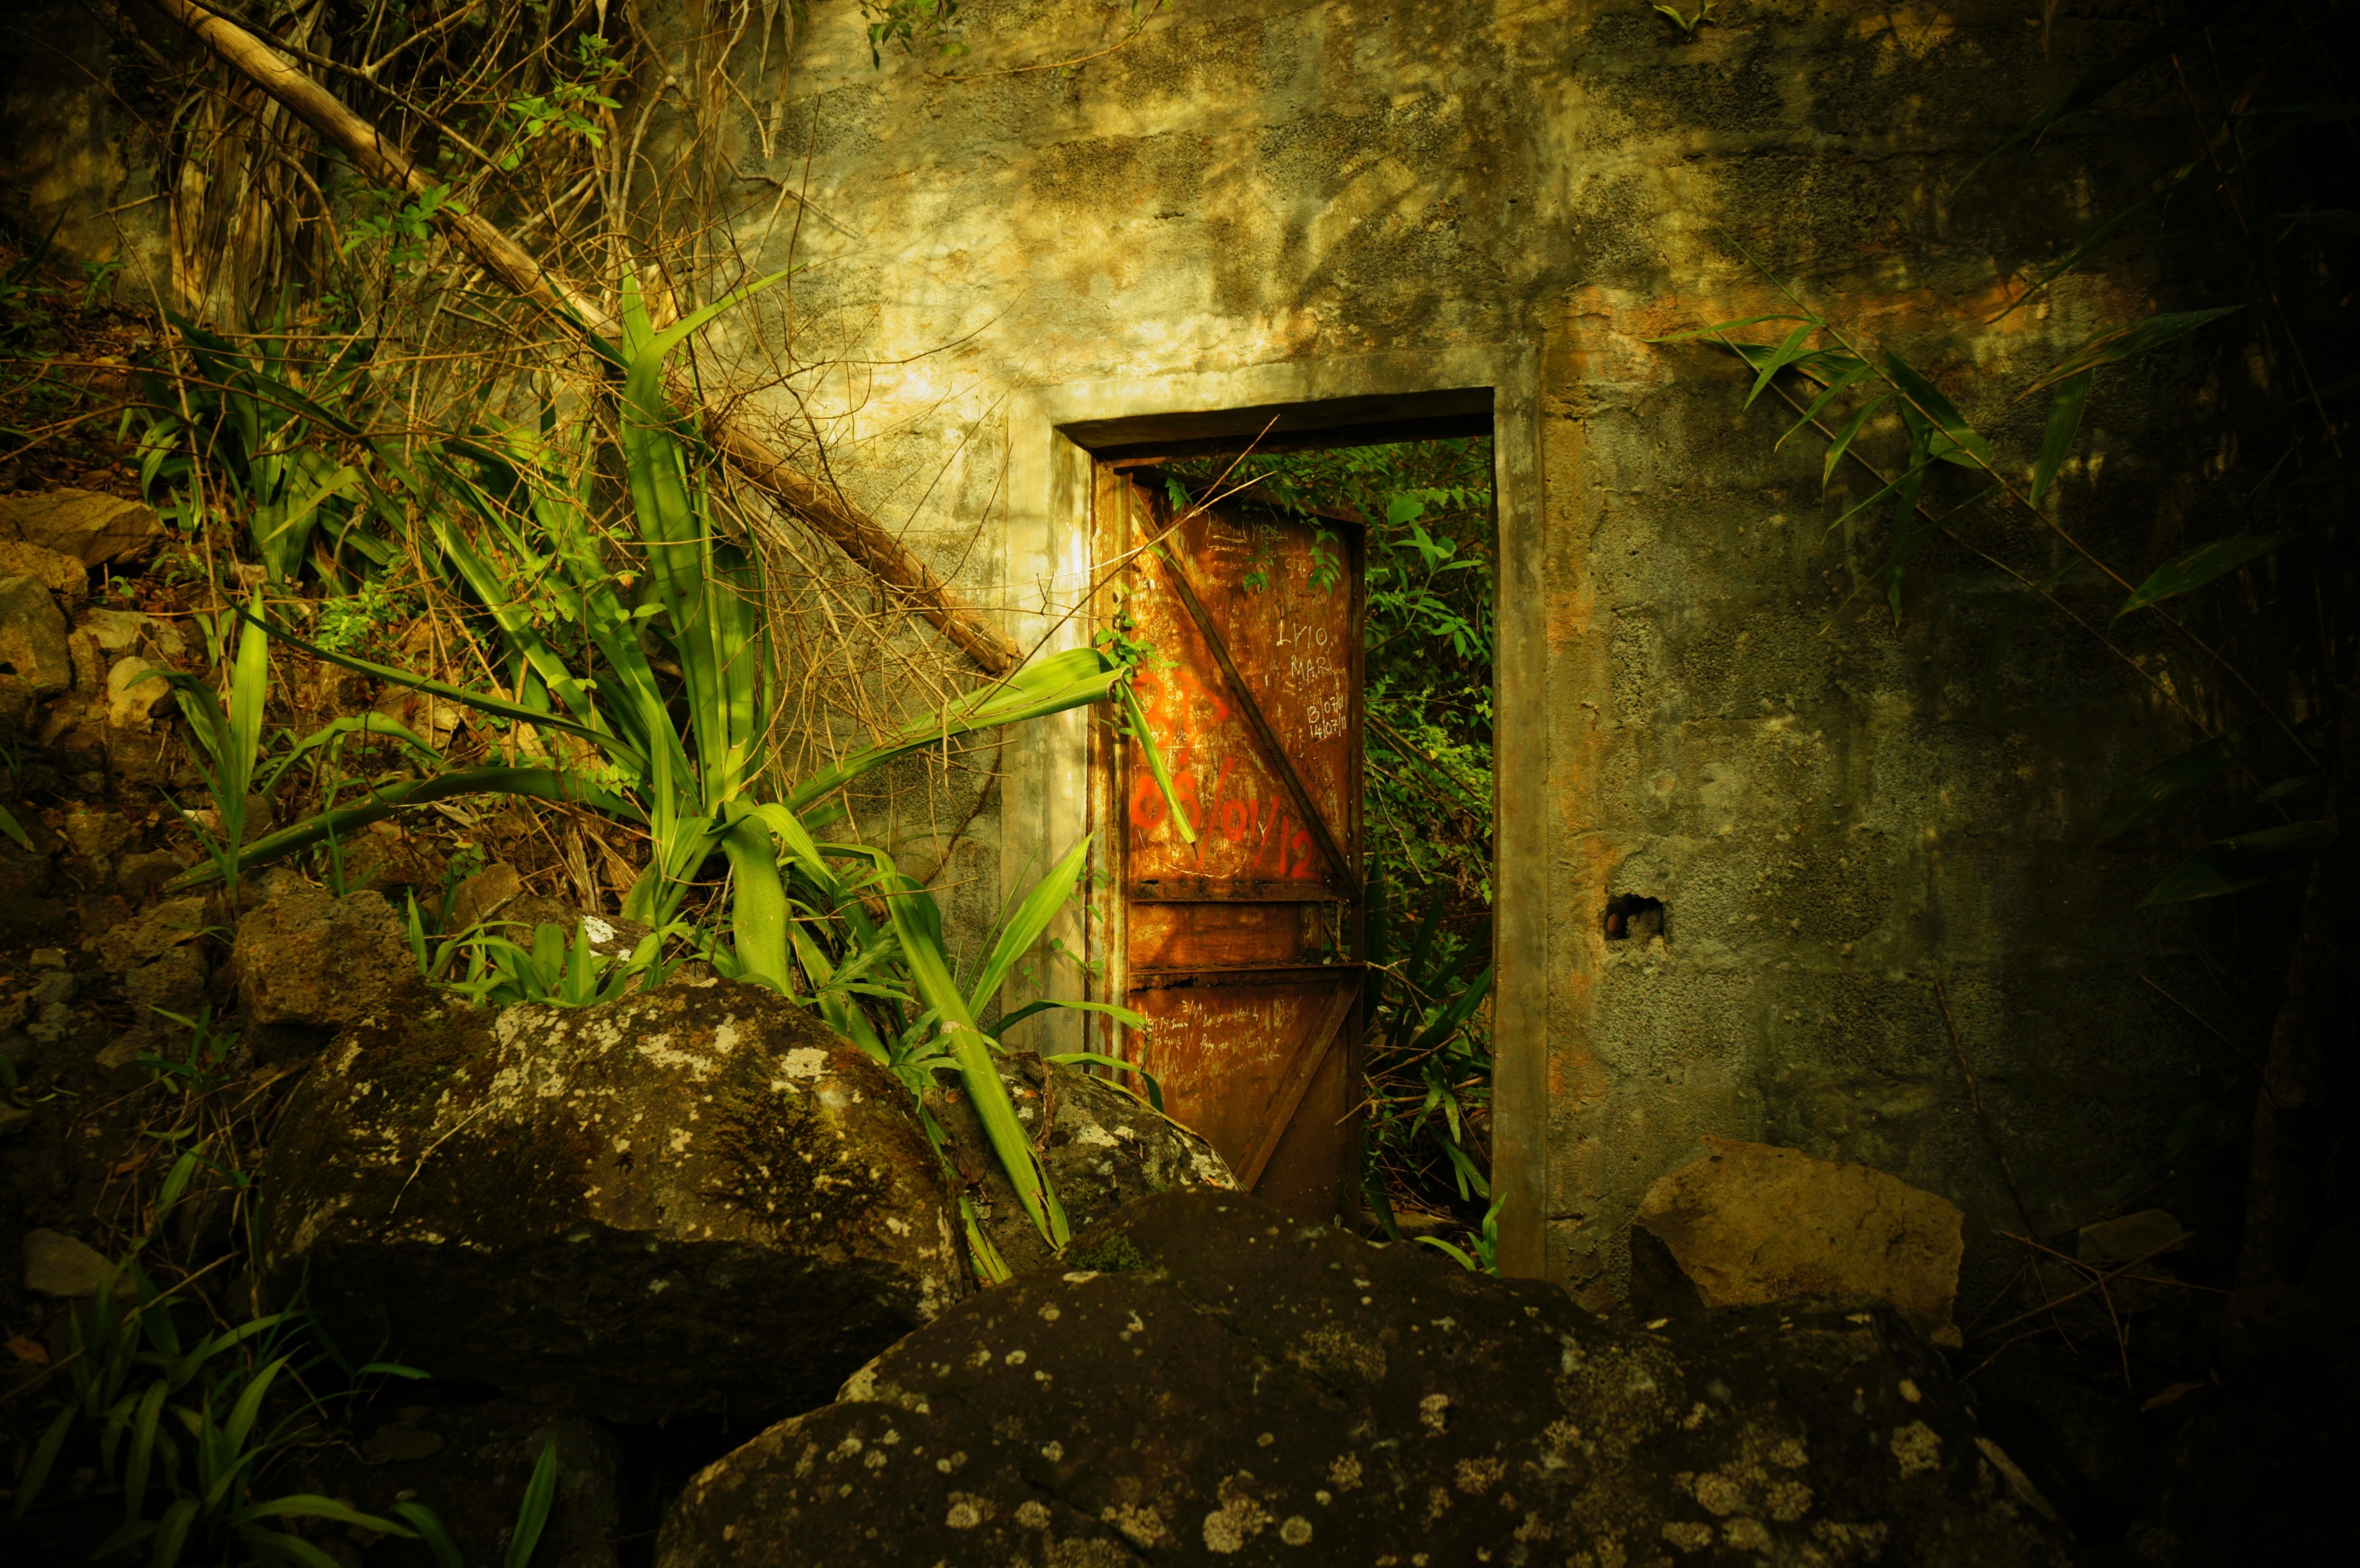
forest, light, night, sunlight, cave, green, jungle, autumn, darkness, habitat, screenshot